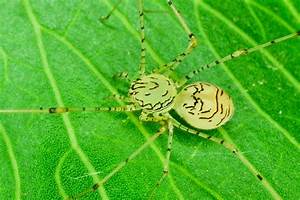
Label: ragno